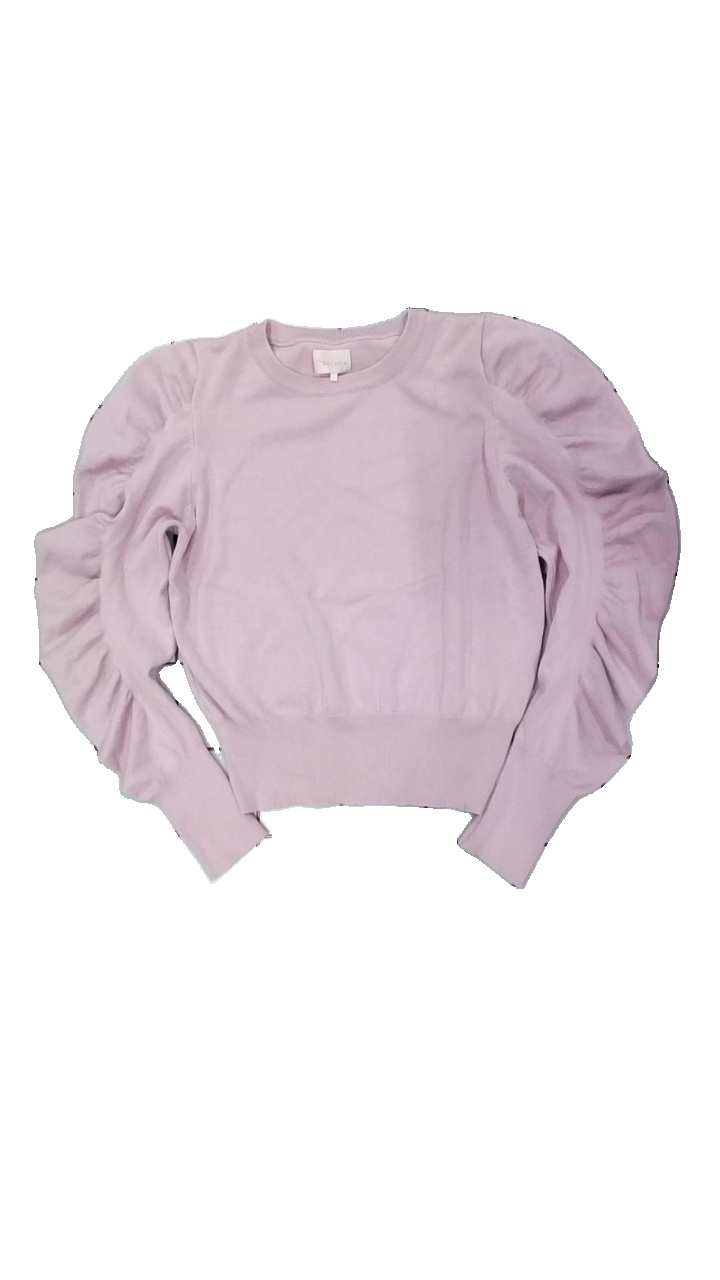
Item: Sweater (Ladies)
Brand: Chica London
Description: lila tjocktröja, nopprig
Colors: Purple
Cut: Regular
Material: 85% viscose 15% polyester
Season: All
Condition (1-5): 3
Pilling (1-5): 3
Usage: Export
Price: <50